Domingo Tamargo

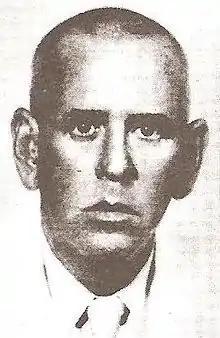

Domingo Rafael Tamargo y Bautista (2 May 1883 – 1947) was the Cuban Secretary of Justice during the early 1930s. He served on the Cuban Supreme Court from September 27, 1933 until January 17, 1934.